Intracrine

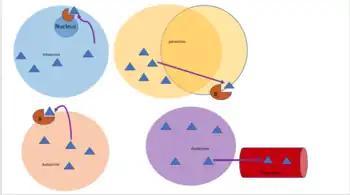
Illustrations of intracrine, paracrine, autocrine and endocrine

Intracrine signaling is a mode of hormone and growth factor action in which signaling molecules exert their effects within the same cell that produces them, without being secreted into the extracellular environment. The term intracrine was originally coined to describe peptides that either act within the cell that synthesized them or function after being internalized by their target cells. While this model was initially developed through studies on the intracellular action of angiotensin II, it has since been recognized as a fundamental mechanism applicable to numerous peptide hormones and growth factors.